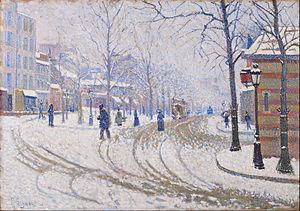
1886 est une année commune commençant un vendredi.